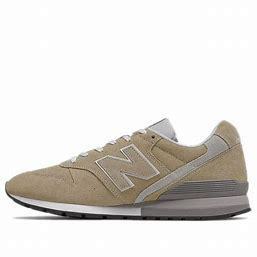
Brand: New
Model: Balance New Balance 996 Marathon